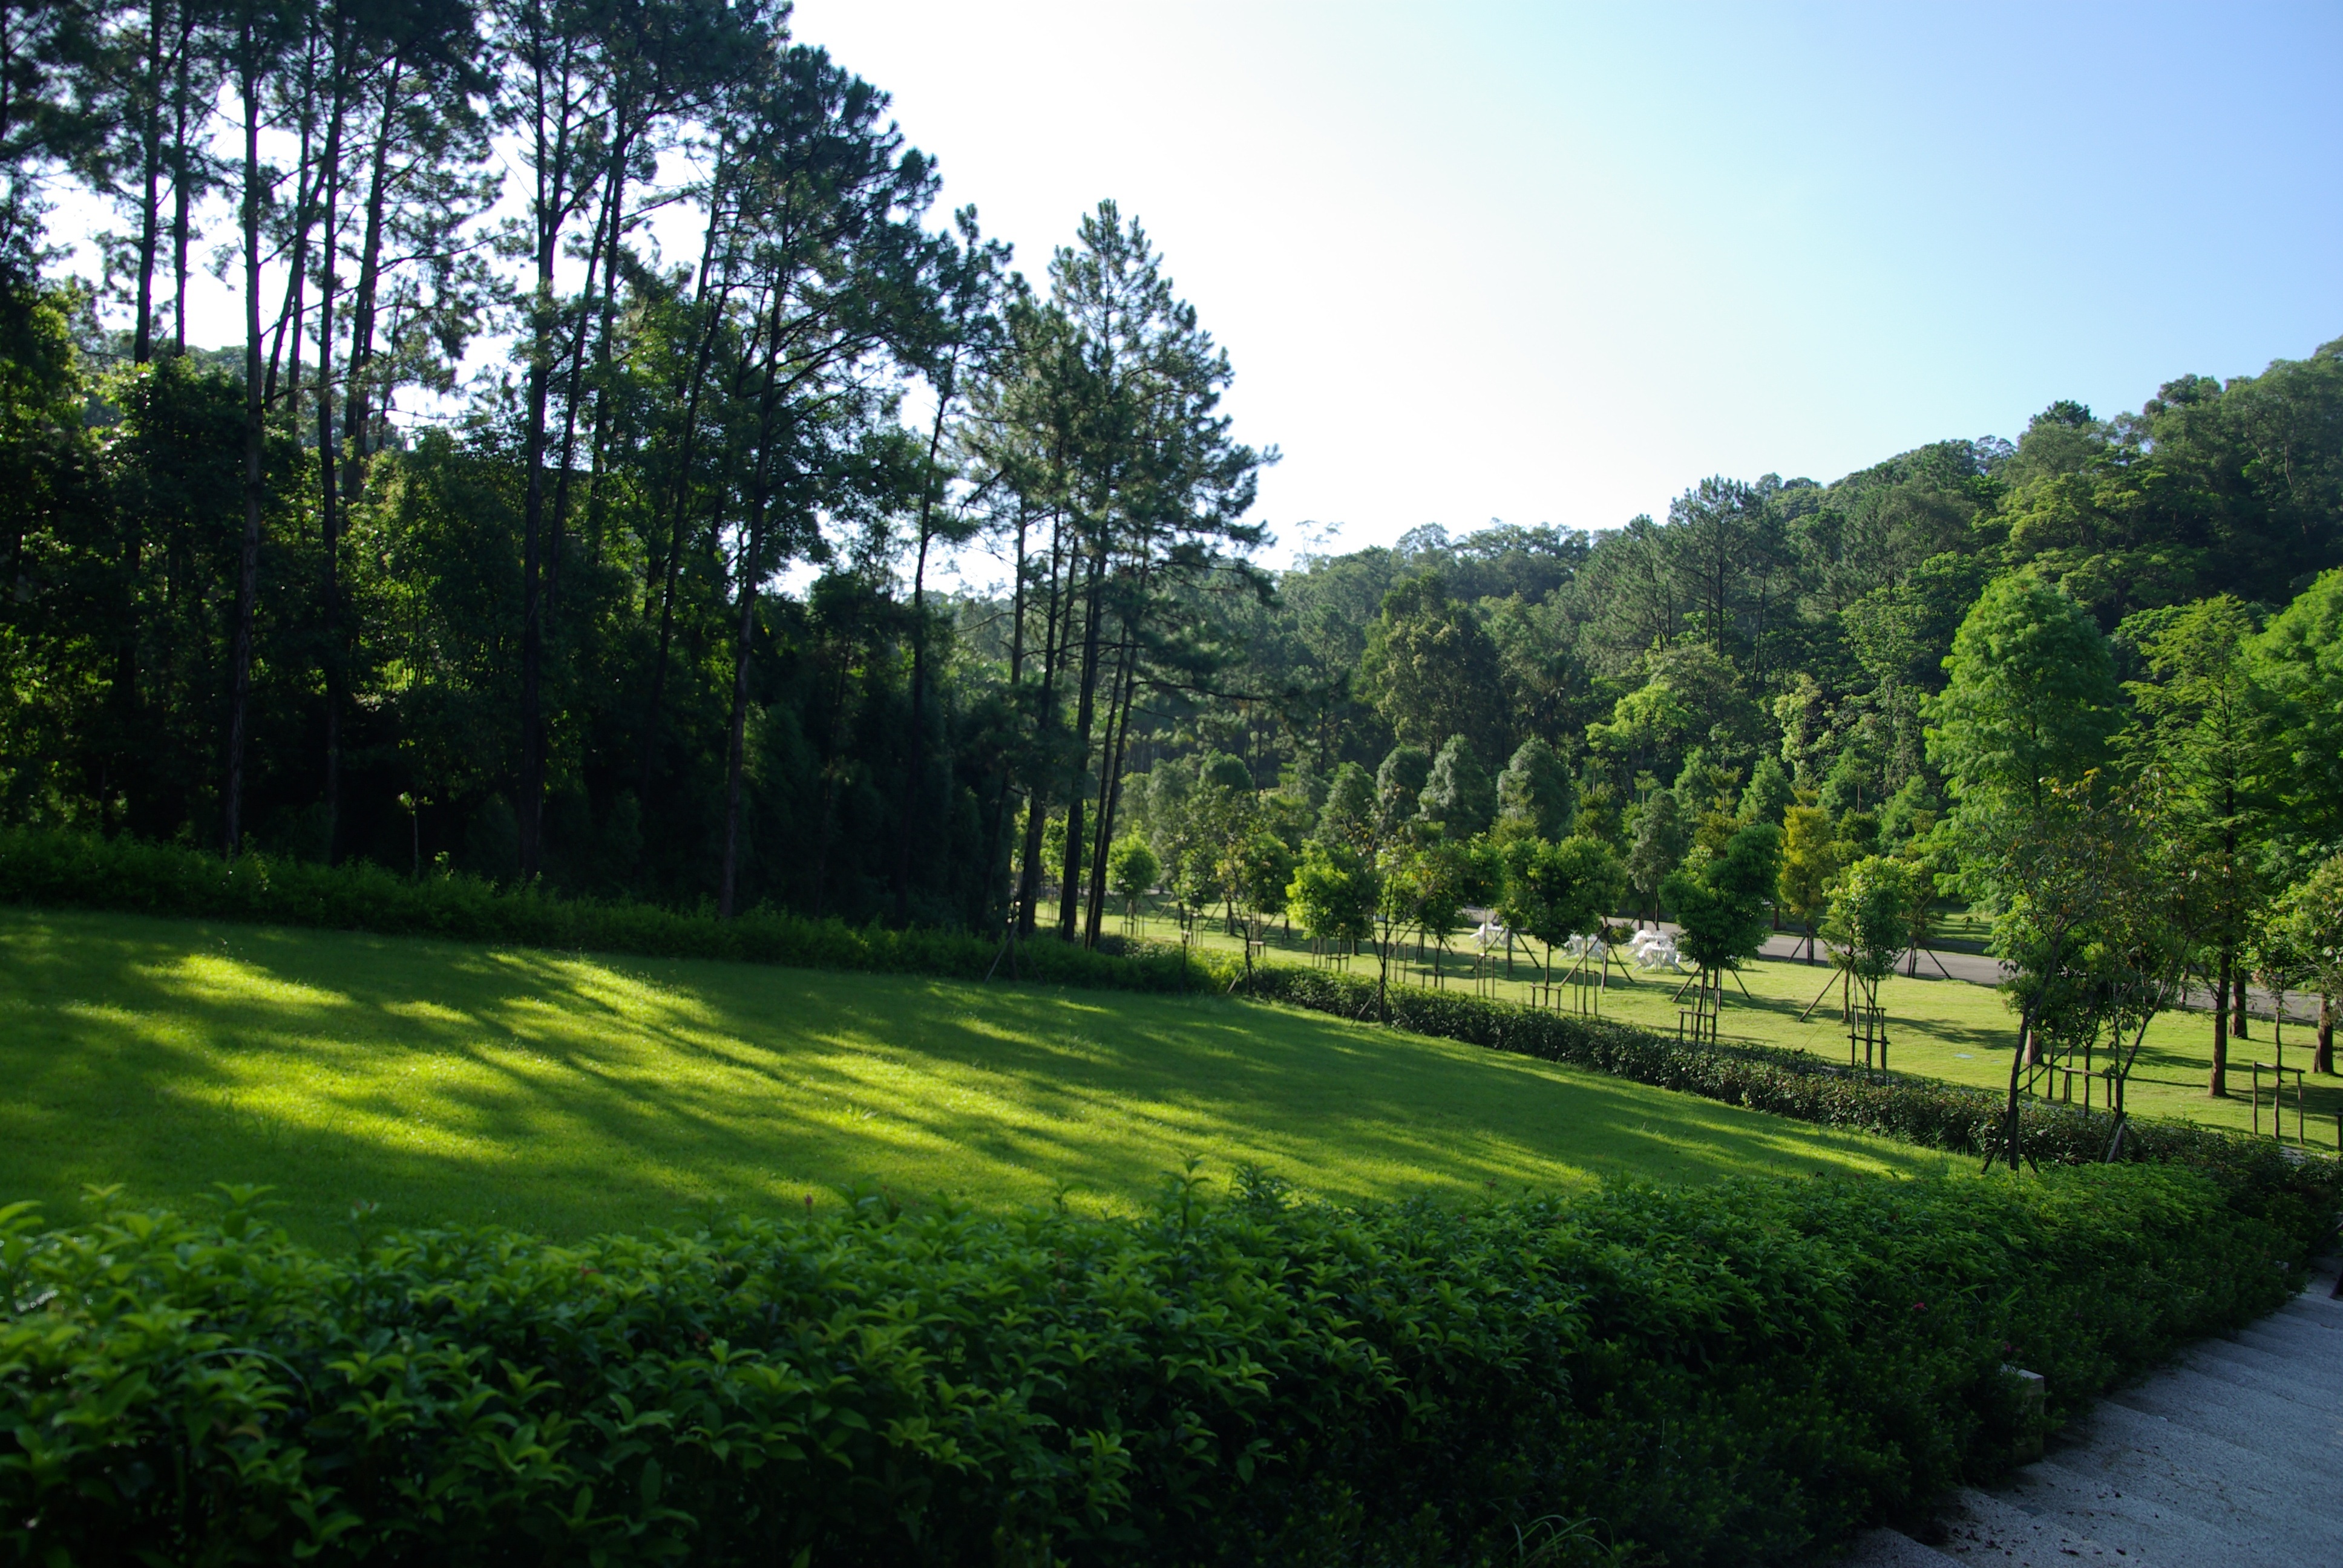
landscape, tree, nature, forest, grass, farm, lawn, meadow, sunlight, hill, flower, green, park, garden, maple leaf, shrub, plantation, estate, woodland, small fresh, rural area, woody plant